Insular art

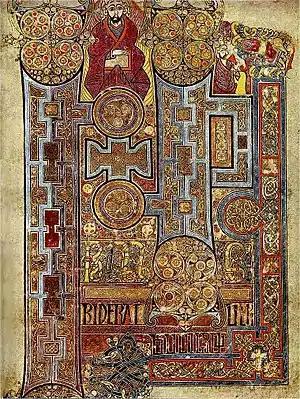
This page (folio 292r) of the Book of Kells contains the lavishly decorated text that opens the Gospel of John.

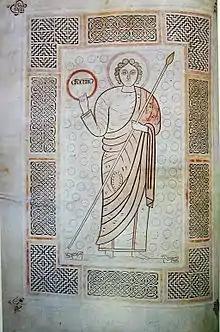
David from the Durham Cassiodorus, early 8th century (?), Jarrow

Insular art, also known as Hiberno-Saxon art, was produced in the post-Roman era of Great Britain and Ireland. The term derives from "insula", the Latin term for "island"; in this period Britain and Ireland shared a largely common style different from that of the rest of Europe. Art historians usually group Insular art as part of the Migration Period art movement as well as Early Medieval Western art, and it is the combination of these two traditions that gives the style its special character.